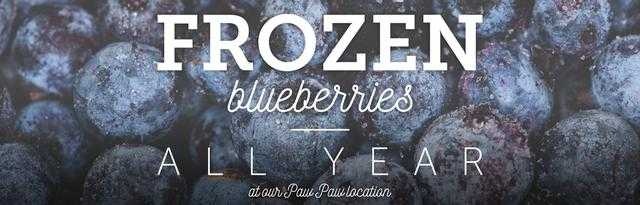
Label: Blueberry